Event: Nepal Earthquake
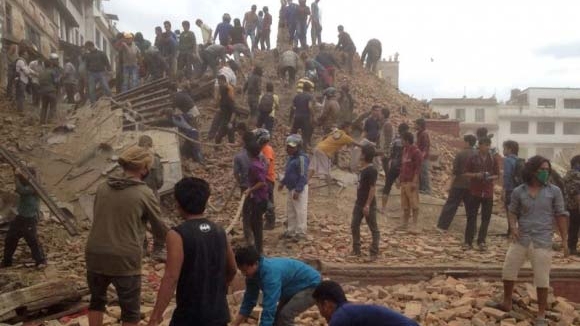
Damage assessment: damage